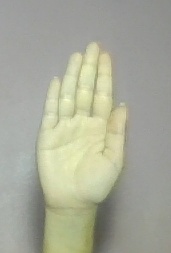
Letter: seen